List of breweries in Alabama

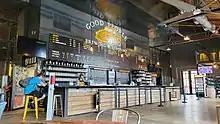
Good People Brewing Company in Birmingham, Alabama.

The Code of Alabama defines beer as being fermented malt liquor containing between 0.5% alcohol by volume (ABV) and 13.9% ABV. Before 2009, beer in Alabama was limited to 6% ABV or less. The only other states with similarly low limits were Mississippi and West Virginia.